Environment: real
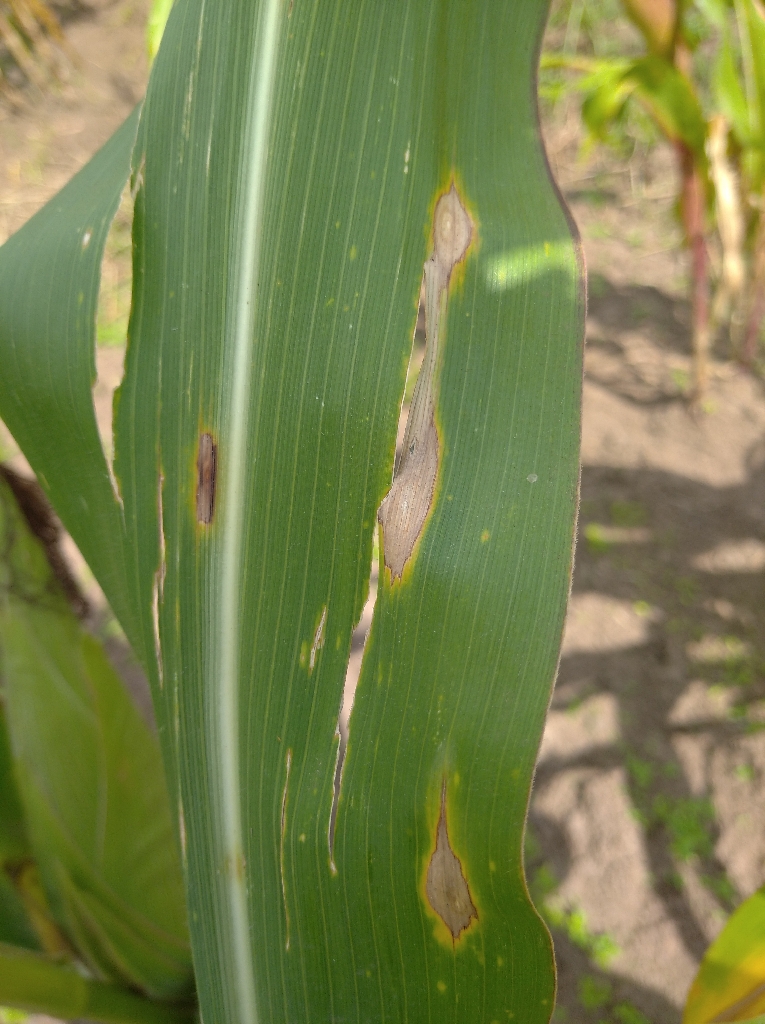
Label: northern_corn_leaf_blight